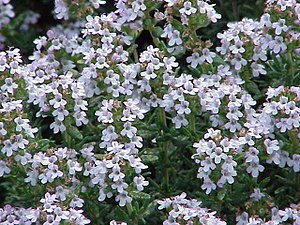
Garrigue / Eksempler på planter fra garrigue'en
Garrigue er en biotop, som findes omkring Middelhavet. I den østlige del af middelhavsområdet bliver denne biotop kaldt phrygana. I Spanien hedder den tomillares, i Portugal kaldes den mato og i Palæstina hedder den Batha.